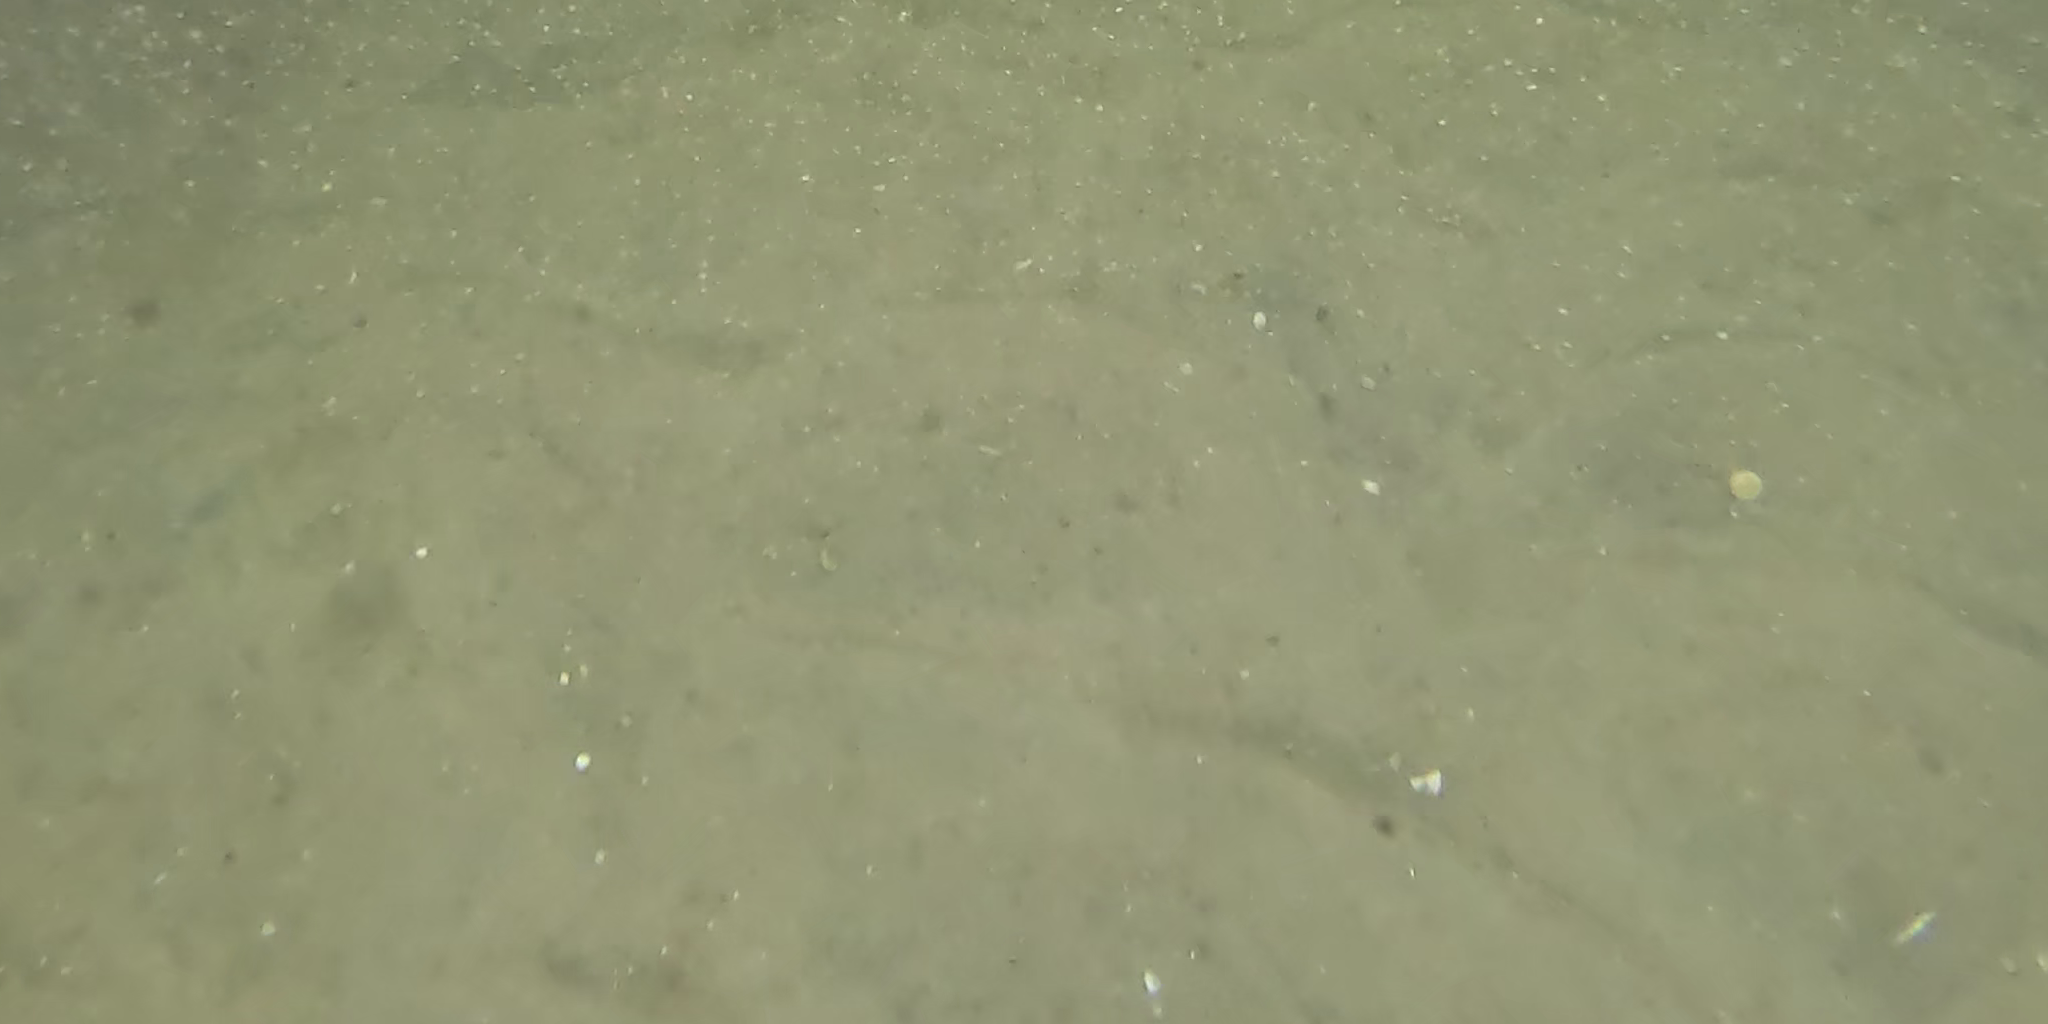
Seabed habitat: sand